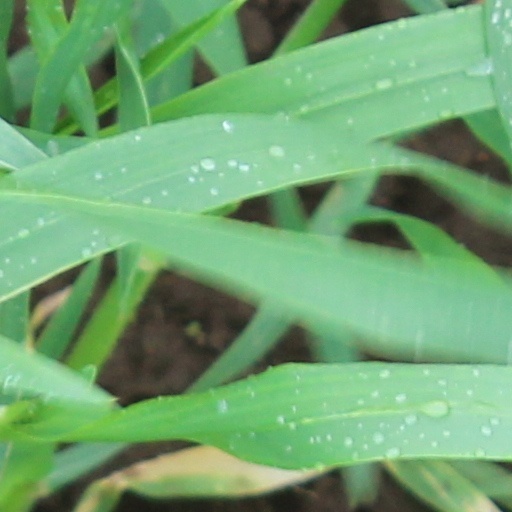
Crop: wheat